Answer in natural language. How many DiningTables are visible in the scene? Choose between the following options: 2, 0, 3, 4 or 1
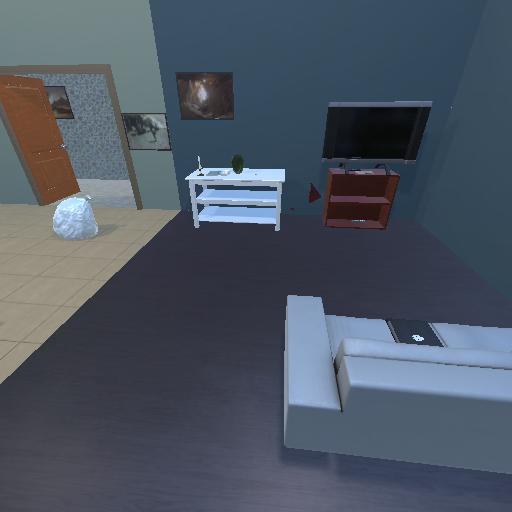
<answer>1</answer>